Wailuku Civic Center Historic District

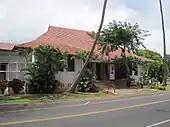

The current Wailuku Library was built in 1928 to replace another building on the same site used by the Maui County Free Library, which was created by the Maui Women's Club in 1919 as the first Library on Maui. Designed by Hawaii-based architect C.W. Dickey, the building incorporates both Mediterranean Revival & Hawaiian architecture cues. It is a single story asymmetrical building with a prominent double-pitched hip roof, which shelters the main building. The entryway features a tiled drinking fountain with a Silversword tiled motif. Two wings, each with lower but equally dramatic double-pitched hip roofs, extend to the right rear and left of the building. The walls are plastered, and contain long, thin casement windows. A large Monkey-Pod Tree sits to the west of the Library; it is the first site of Maui's first public telephone in 1878.